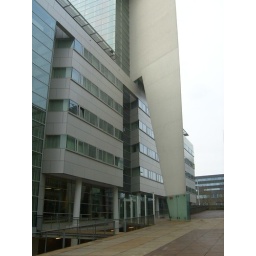
Een dag-excursie, georganiseerd door Cheops, in het (uiteindelijk niet zo) zonnige zuiden van Nederland: Eindhoven!